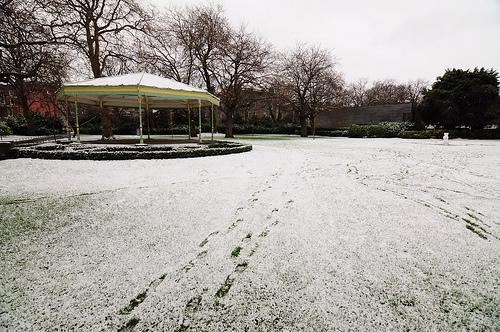
Weather: snow or frosty